Pratap Gaurav Kendra

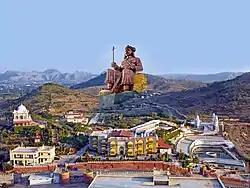
Inauguration on 28 November 2016

Pratap Gaurav Kendra Rashtriya Tirtha is a tourist spot at Tiger Hill in Udaipur city, Rajasthan state, India. The project, which was started by the Veer Shiromani Maharana Pratap Samiti, aims at providing information about Maharana Pratap and the historical heritage of the area with the help of modern technology.